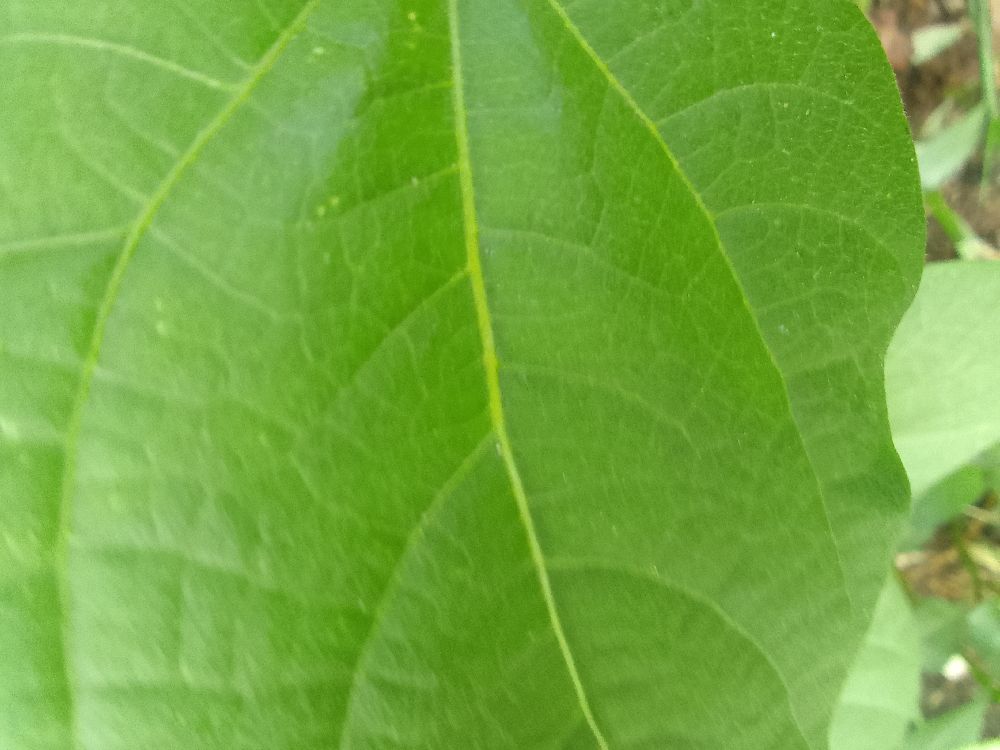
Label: healthy